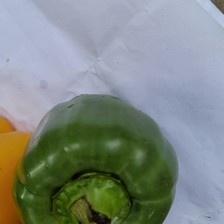
Label: capsicum